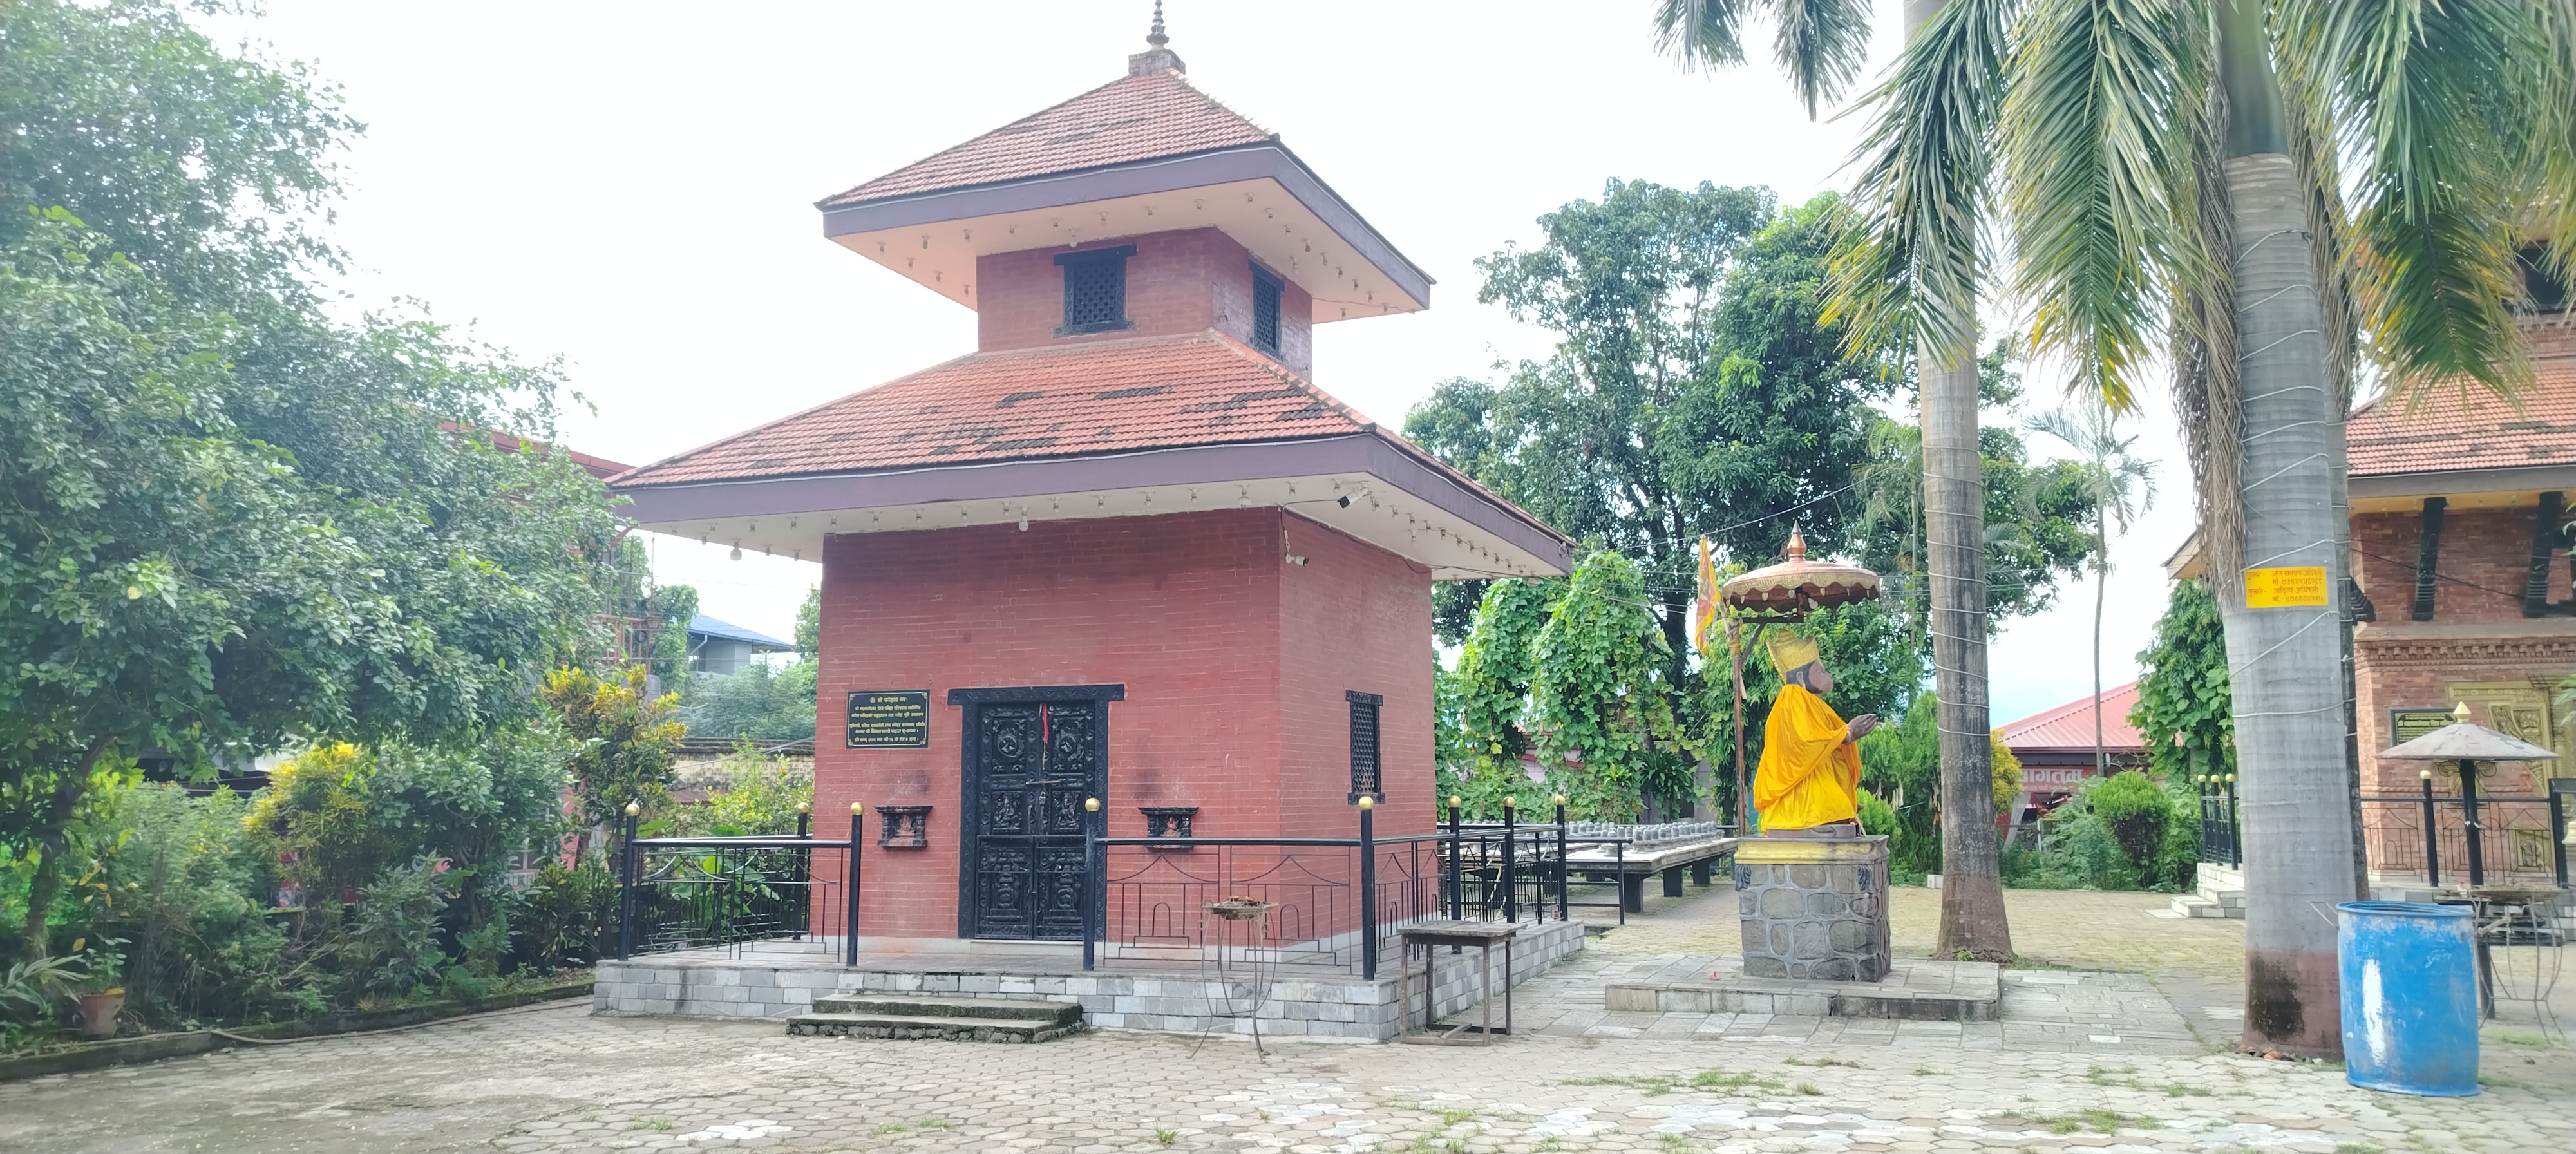
Heritage site: MahaKaleshwor_Shiva_Temple